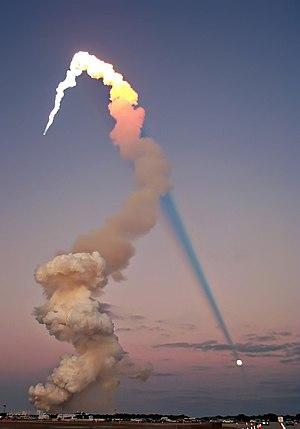
Lancement de la navette Atlantis au coucher du soleil (7 février 2001, STS-98). Le soleil s'est déjà couché (juste derrière la caméra), de sorte que seule la partie supérieure du panache est à la lueur du soleil. Il crée une ombre à travers l'atmosphère terrestre qui semble s'étendre vers la lune, qui est presque pleine et presque exactement opposée au soleil dans le ciel. L'ombre de la Terre est également visible, comme une bande sombre du ciel sous la lune
En hydrodynamique, un panache est une masse d'air se distinguant de l'air environnant par une température ou une composition très différente et évoluant en fonction de sa quantité de mouvement, de la diffusion de la matière et de la flottabilité. Ceci peut s'appliquer aussi bien à un phénomène très localisé comme un panache de fumée sortant d'une cheminée que d'un flux à large échelle comme celui du flux d'humidité en météorologie.
Un nuage anthropogénique, ou encore « homogenitus » selon l'Atlas international des nuages de 2017, est un nuage dont la formation et/ou la persistance sont artificiellement induites par les activités humaines.